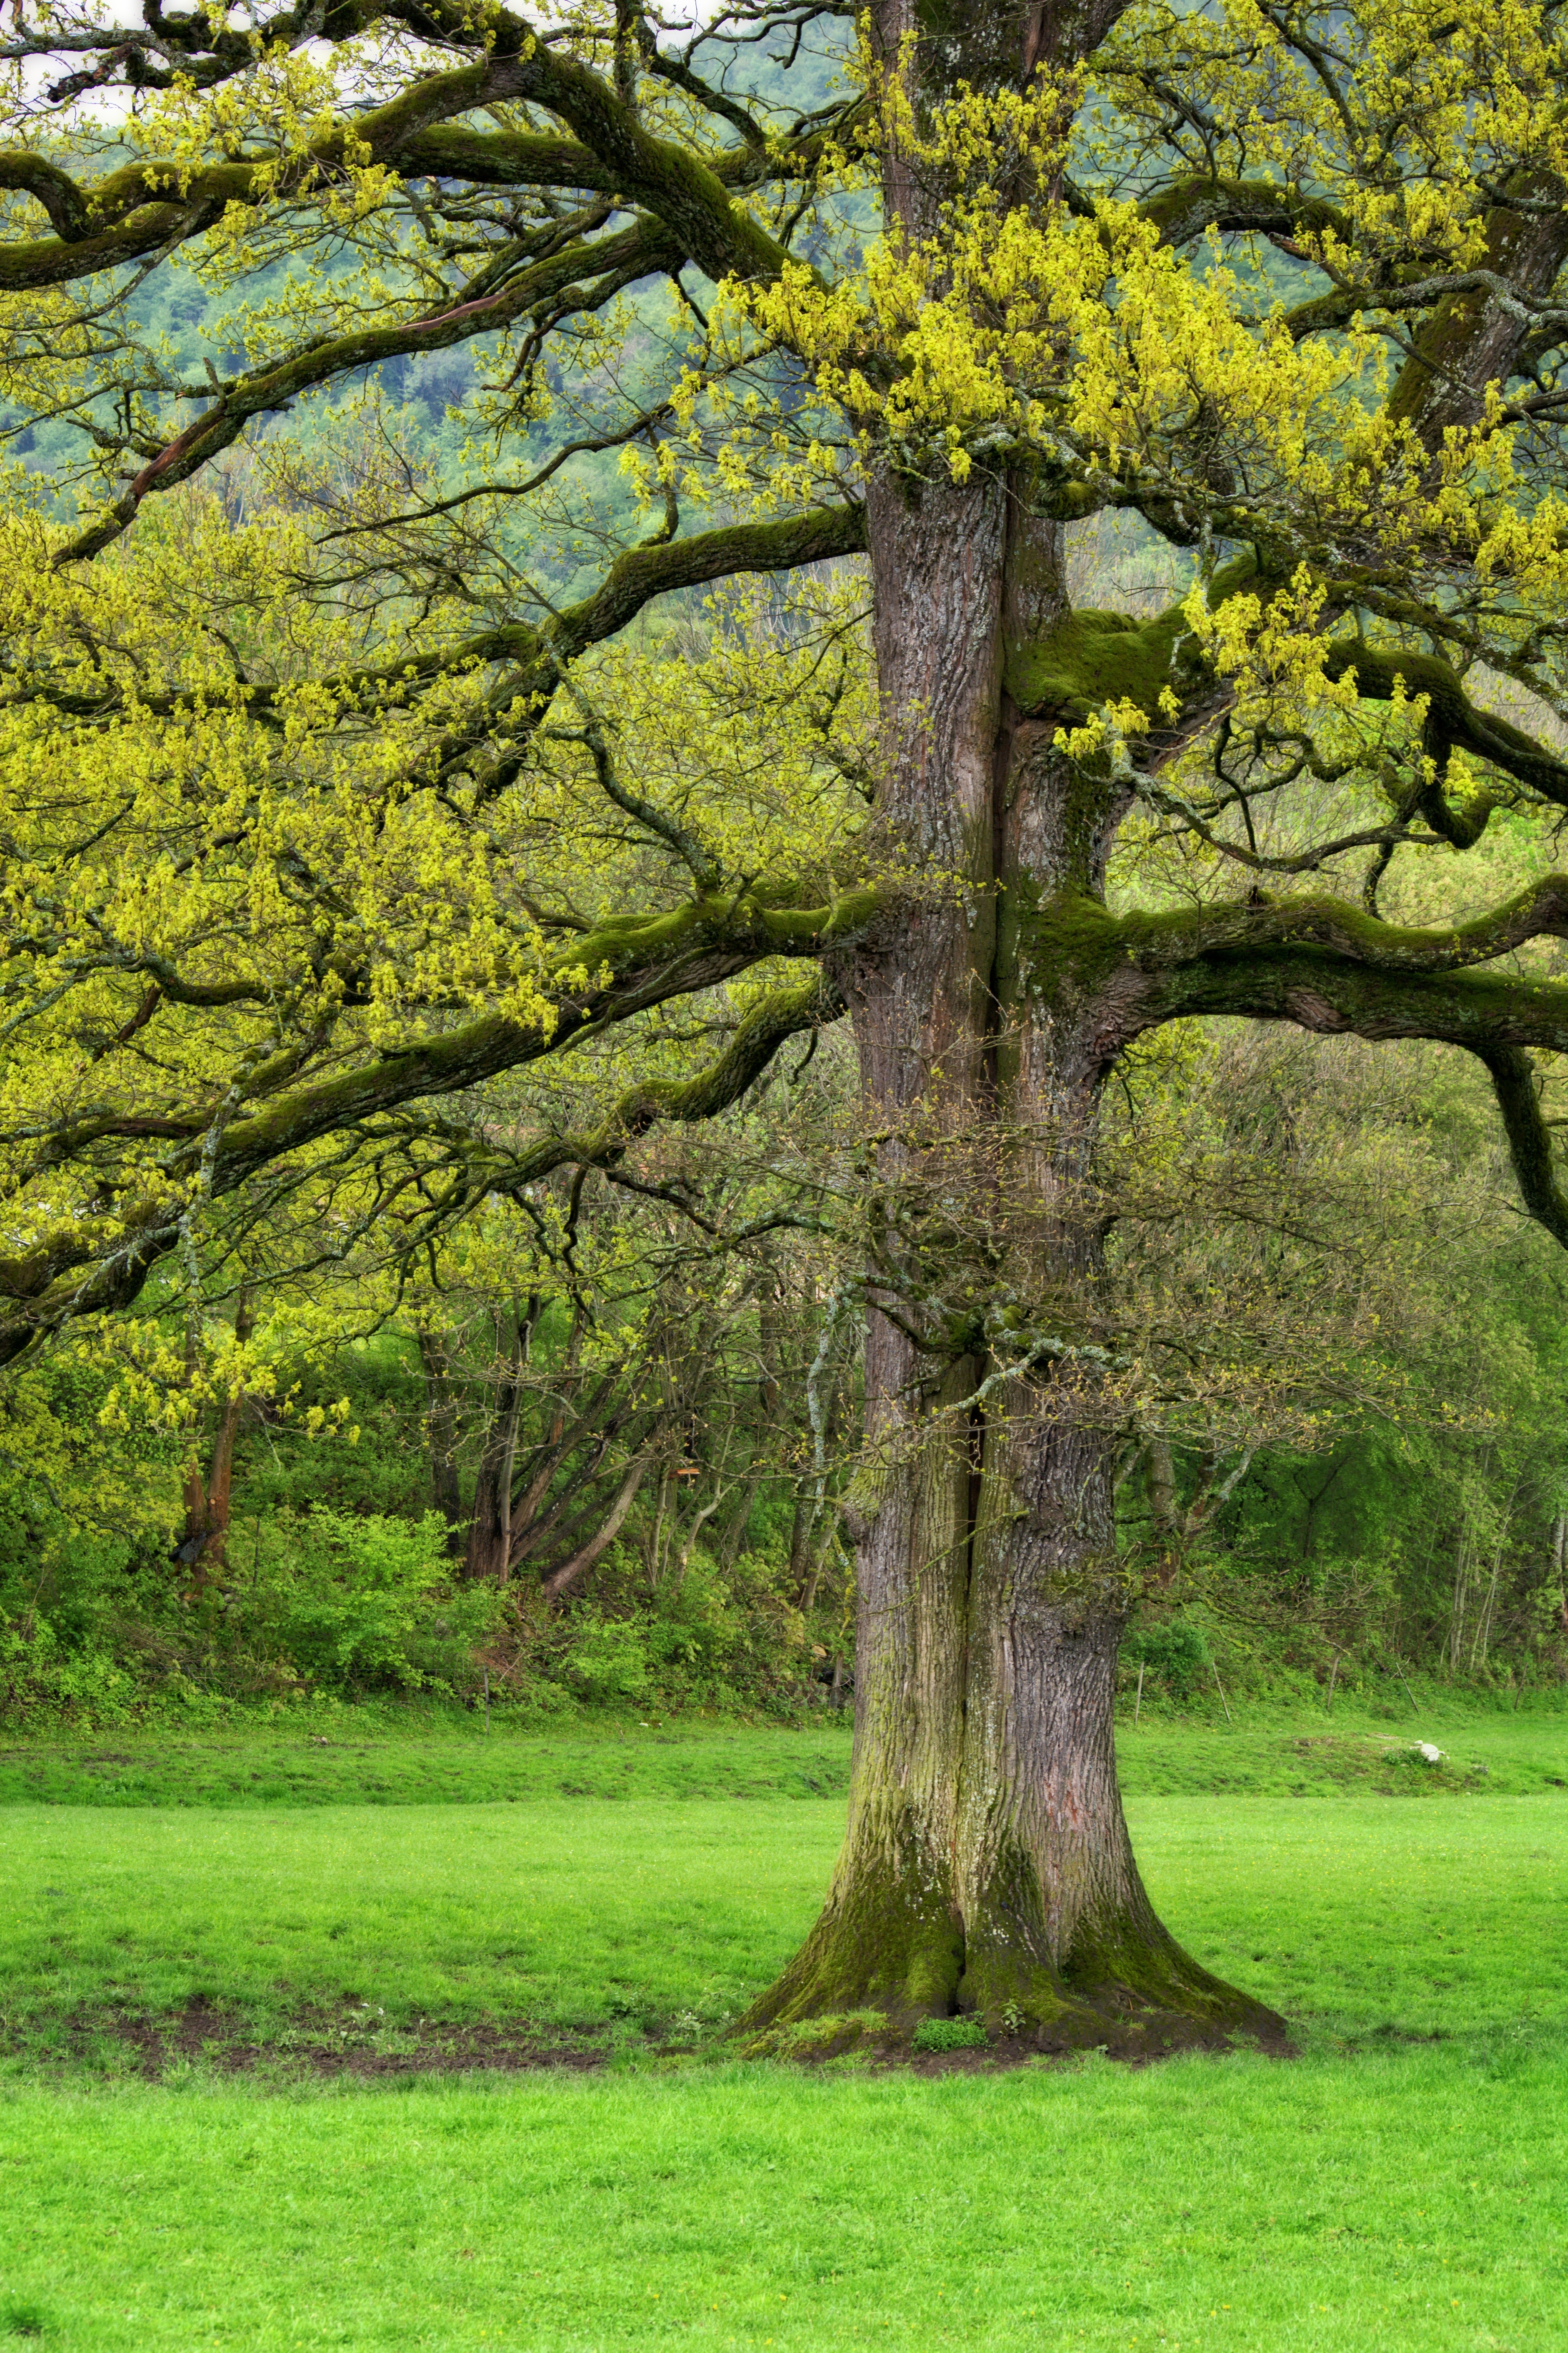
tree, nature, forest, branch, plant, meadow, leaf, flower, trunk, bark, log, spring, green, pasture, autumn, botany, root, tribe, aesthetic, deciduous, oak, grove, woodland, habitat, force, flowering plant, rooted, natural energy, woody plant, land plant